United Nations Security Council Resolution 1322

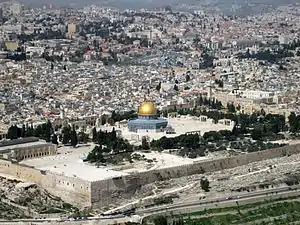
Temple Mount

In United Nations Security Council resolution 1322, adopted on 7 October 2000, after recalling resolutions 476 (1980), 478 (1980), 672 (1990) and 1073 (1996), the Council deplored the visit by Ariel Sharon to the Temple Mount (referred to in the Resolution by its Arab name Al-Haram Al-Sharif) and the subsequent violence which, according to the Resolution, had resulted in the deaths of over 80 Palestinians. The Resolution did not condemn or mention reported Israeli deaths, although it did deplore what it described as "many other casualties."